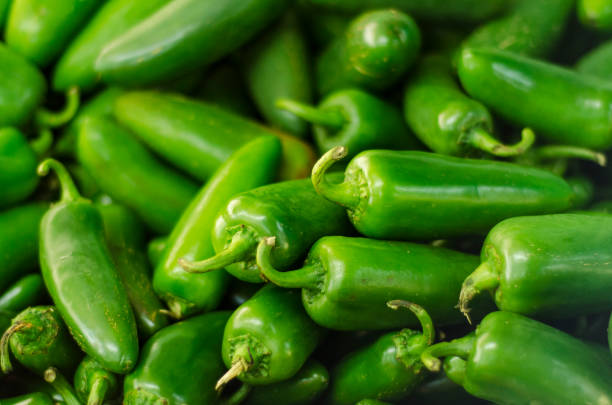
Label: jalapeno